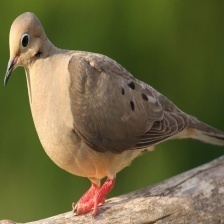
Species: MOURNING DOVE
Scientific name: ZENAIDA MACROURA